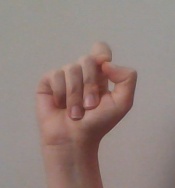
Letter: fa